Ōtsu Station

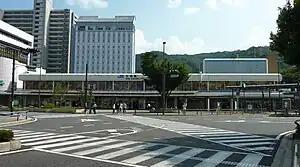
North side of Ōtsu Station, August 2010

is a passenger railway station located in the city of Ōtsu, Shiga Prefecture, Japan, operated by the West Japan Railway Company (JR West).